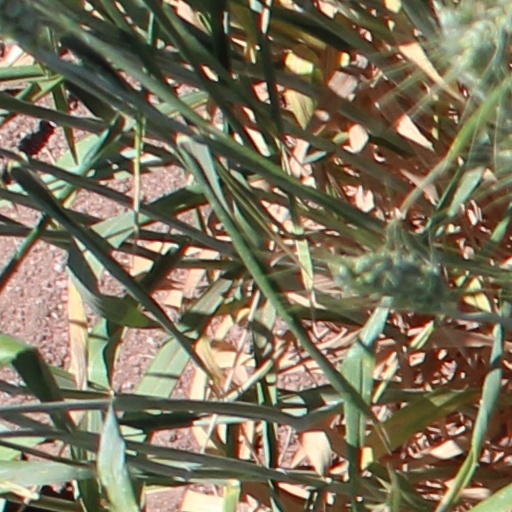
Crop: wheat